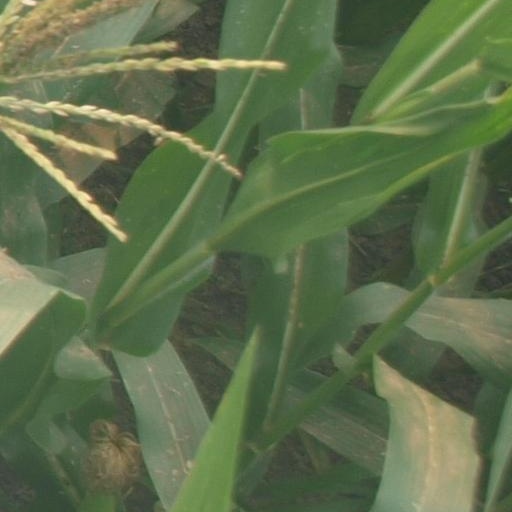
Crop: maize; corn